Dodge Avenger

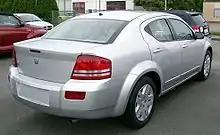
Dodge Avenger rear view

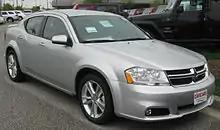
2011 Dodge Avenger Heat

Although a 2008 model, the Dodge Avenger was available in February 2007. In the U.S. market, the Avenger was launched with a 30-second television advertisement, "Tuned Up", that debuted on 4 March 2007, during NHL hockey, an ad in which a lab technician discovers he can play "Smoke on the Water" by Deep Purple on the Avenger's transmission. Another television spot likened the Avenger to the "superhero" vehicle for the everyman, depicting a driver piloting his Avenger through Gotham-like streets and alleys, speaking to the MyGig entertainment system in distinctly Batman-reminiscent tones, to arrive home, pull into a two-car garage, and open the rear door to a sleeping child in the rear car seat.